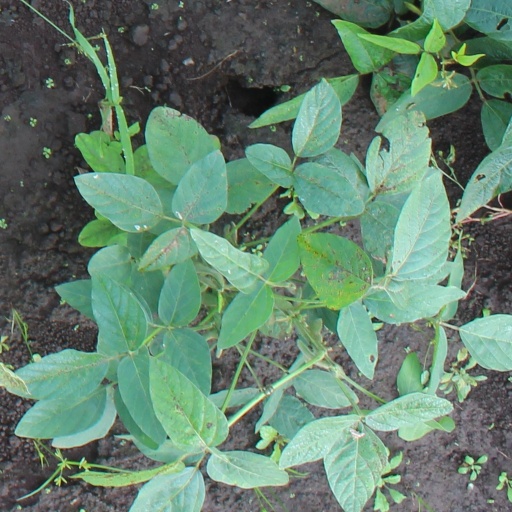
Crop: soybean